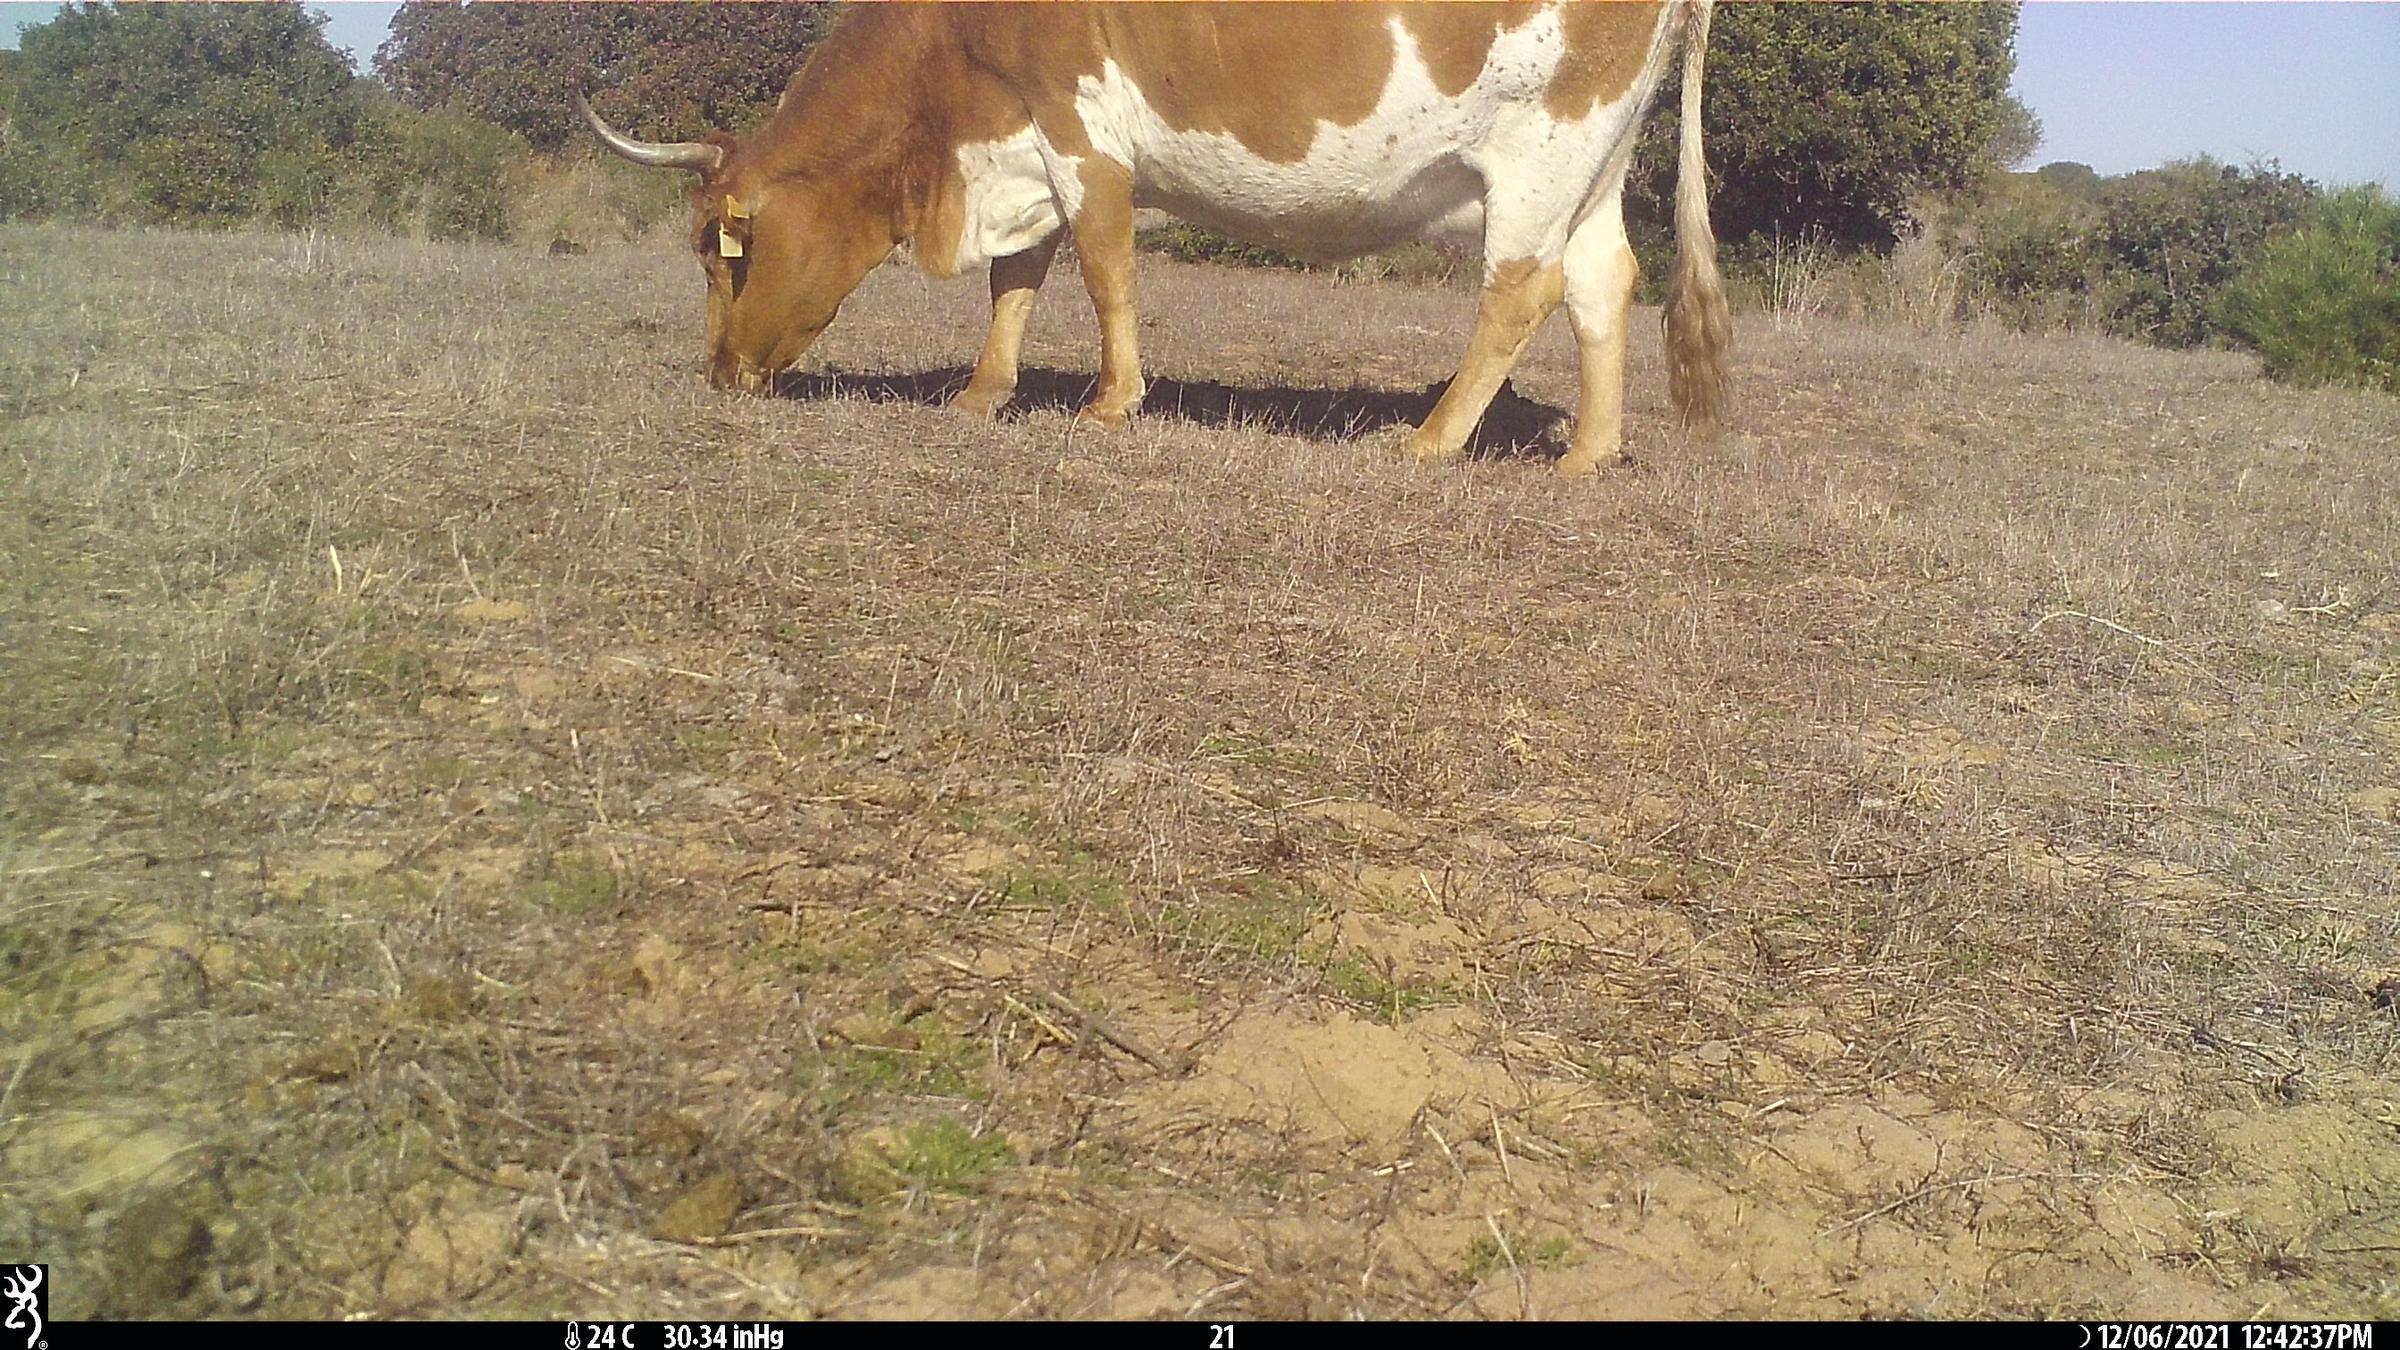
Species: Bos taurus